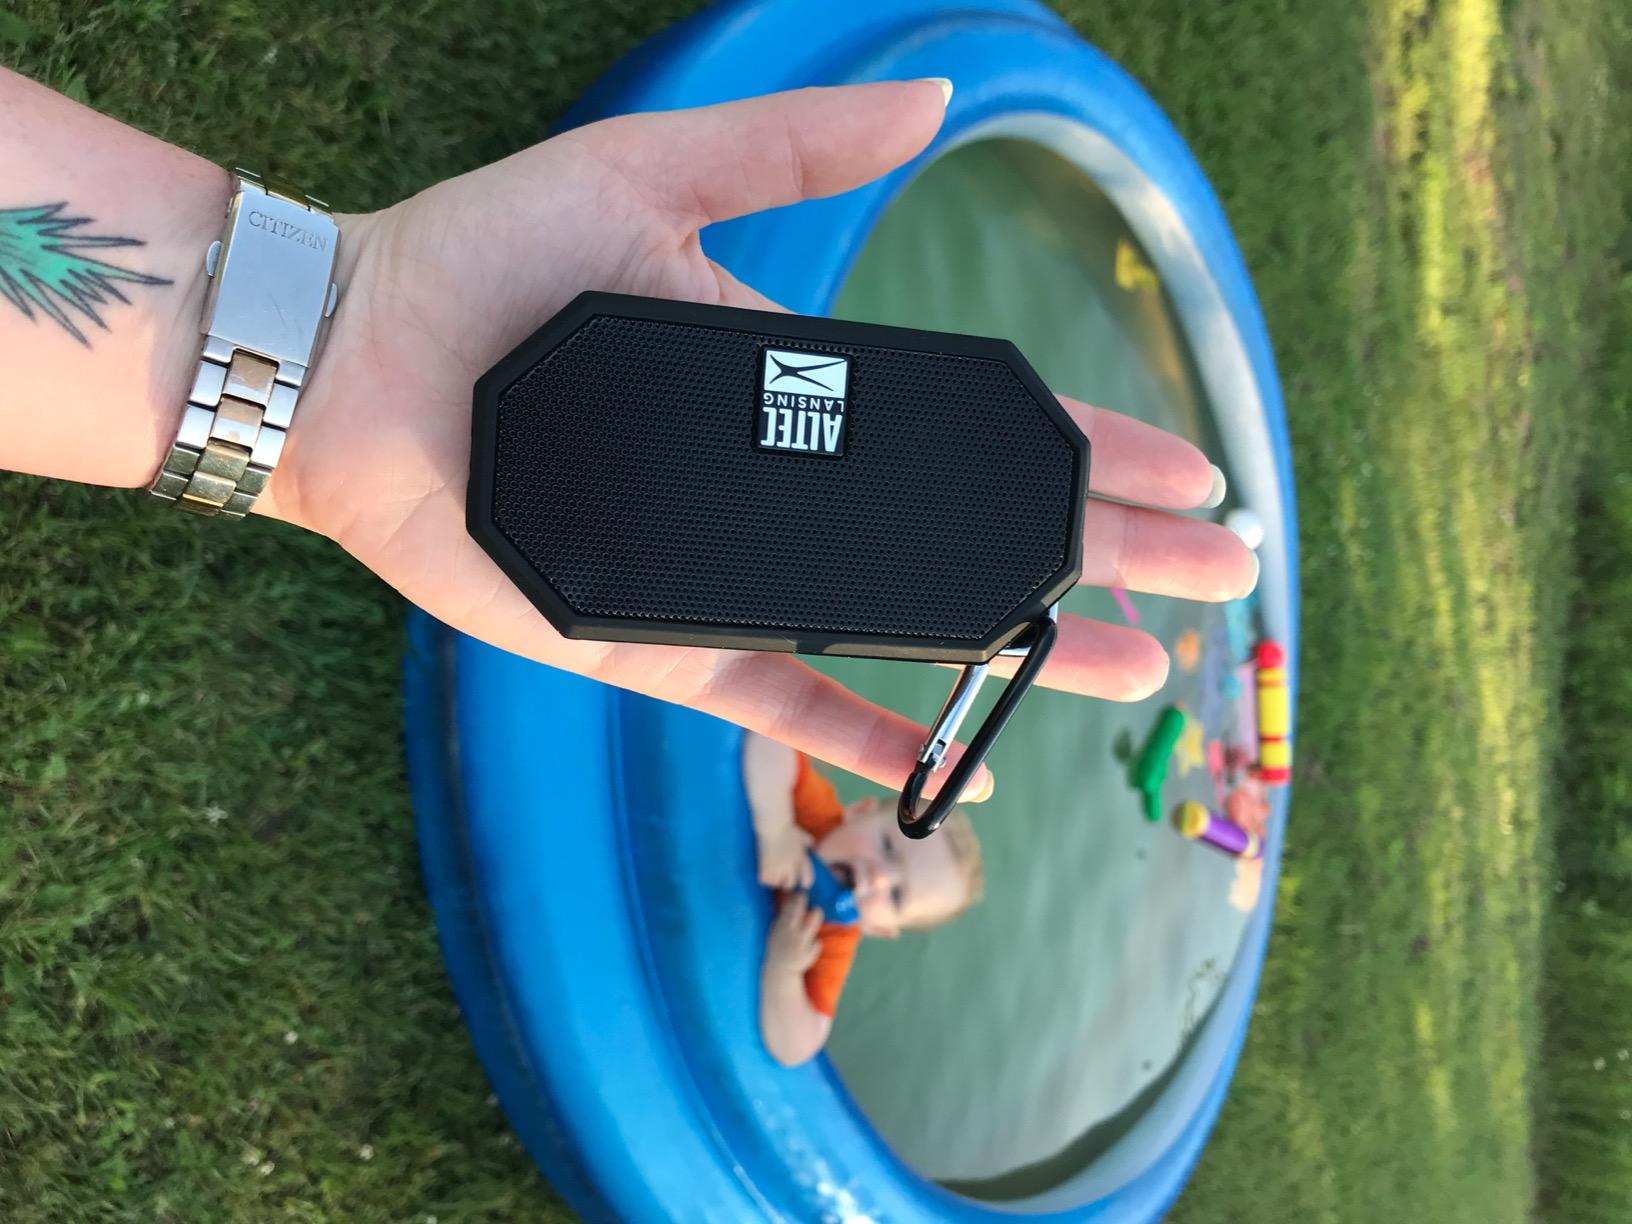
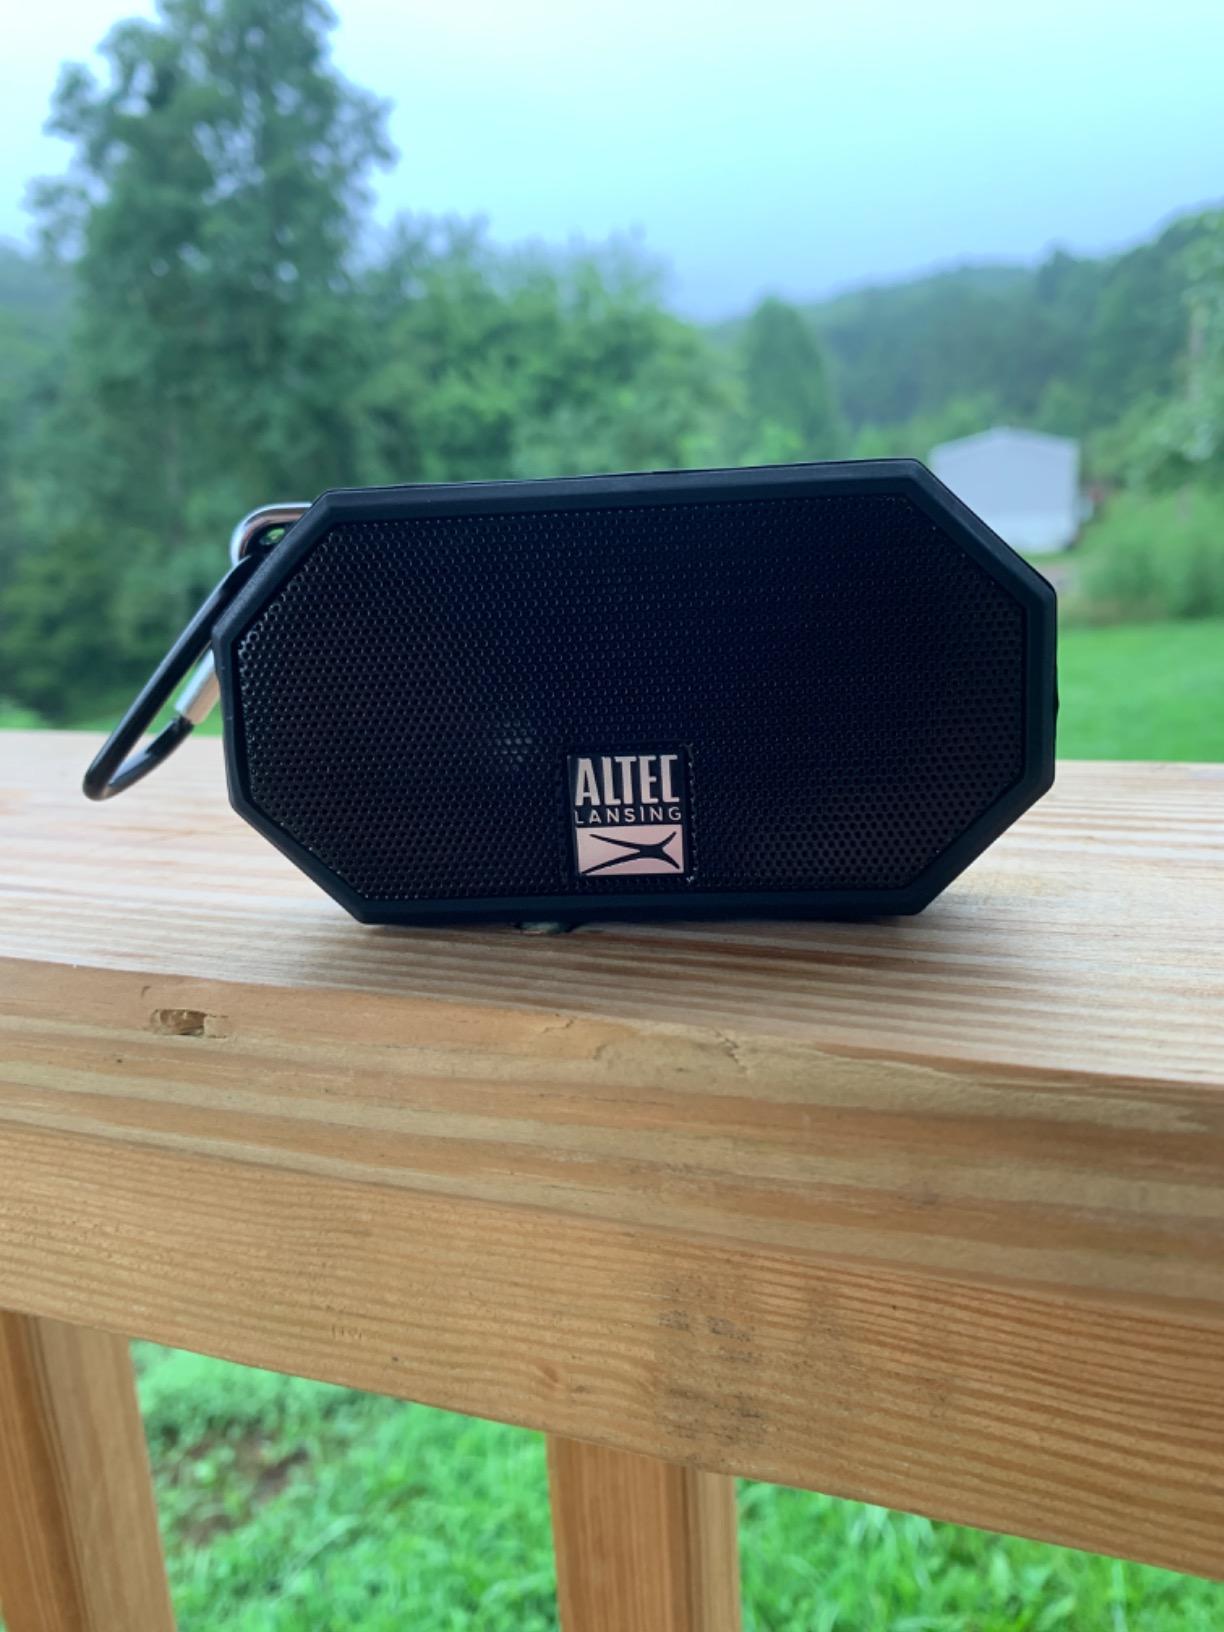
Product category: speaker
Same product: yes